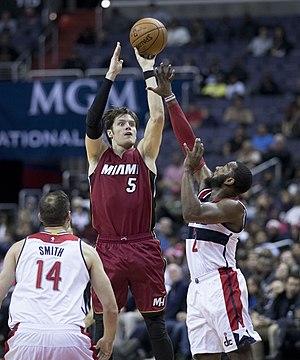
Luke Robert Babbitt est un joueur américain de basket-ball, évoluant au poste d'ailier.